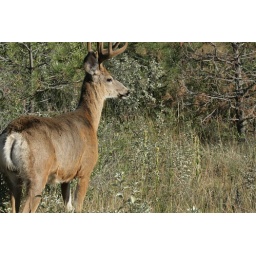
crossed the road in front of our car during our journey from Cranbrook to Yoho National Park.